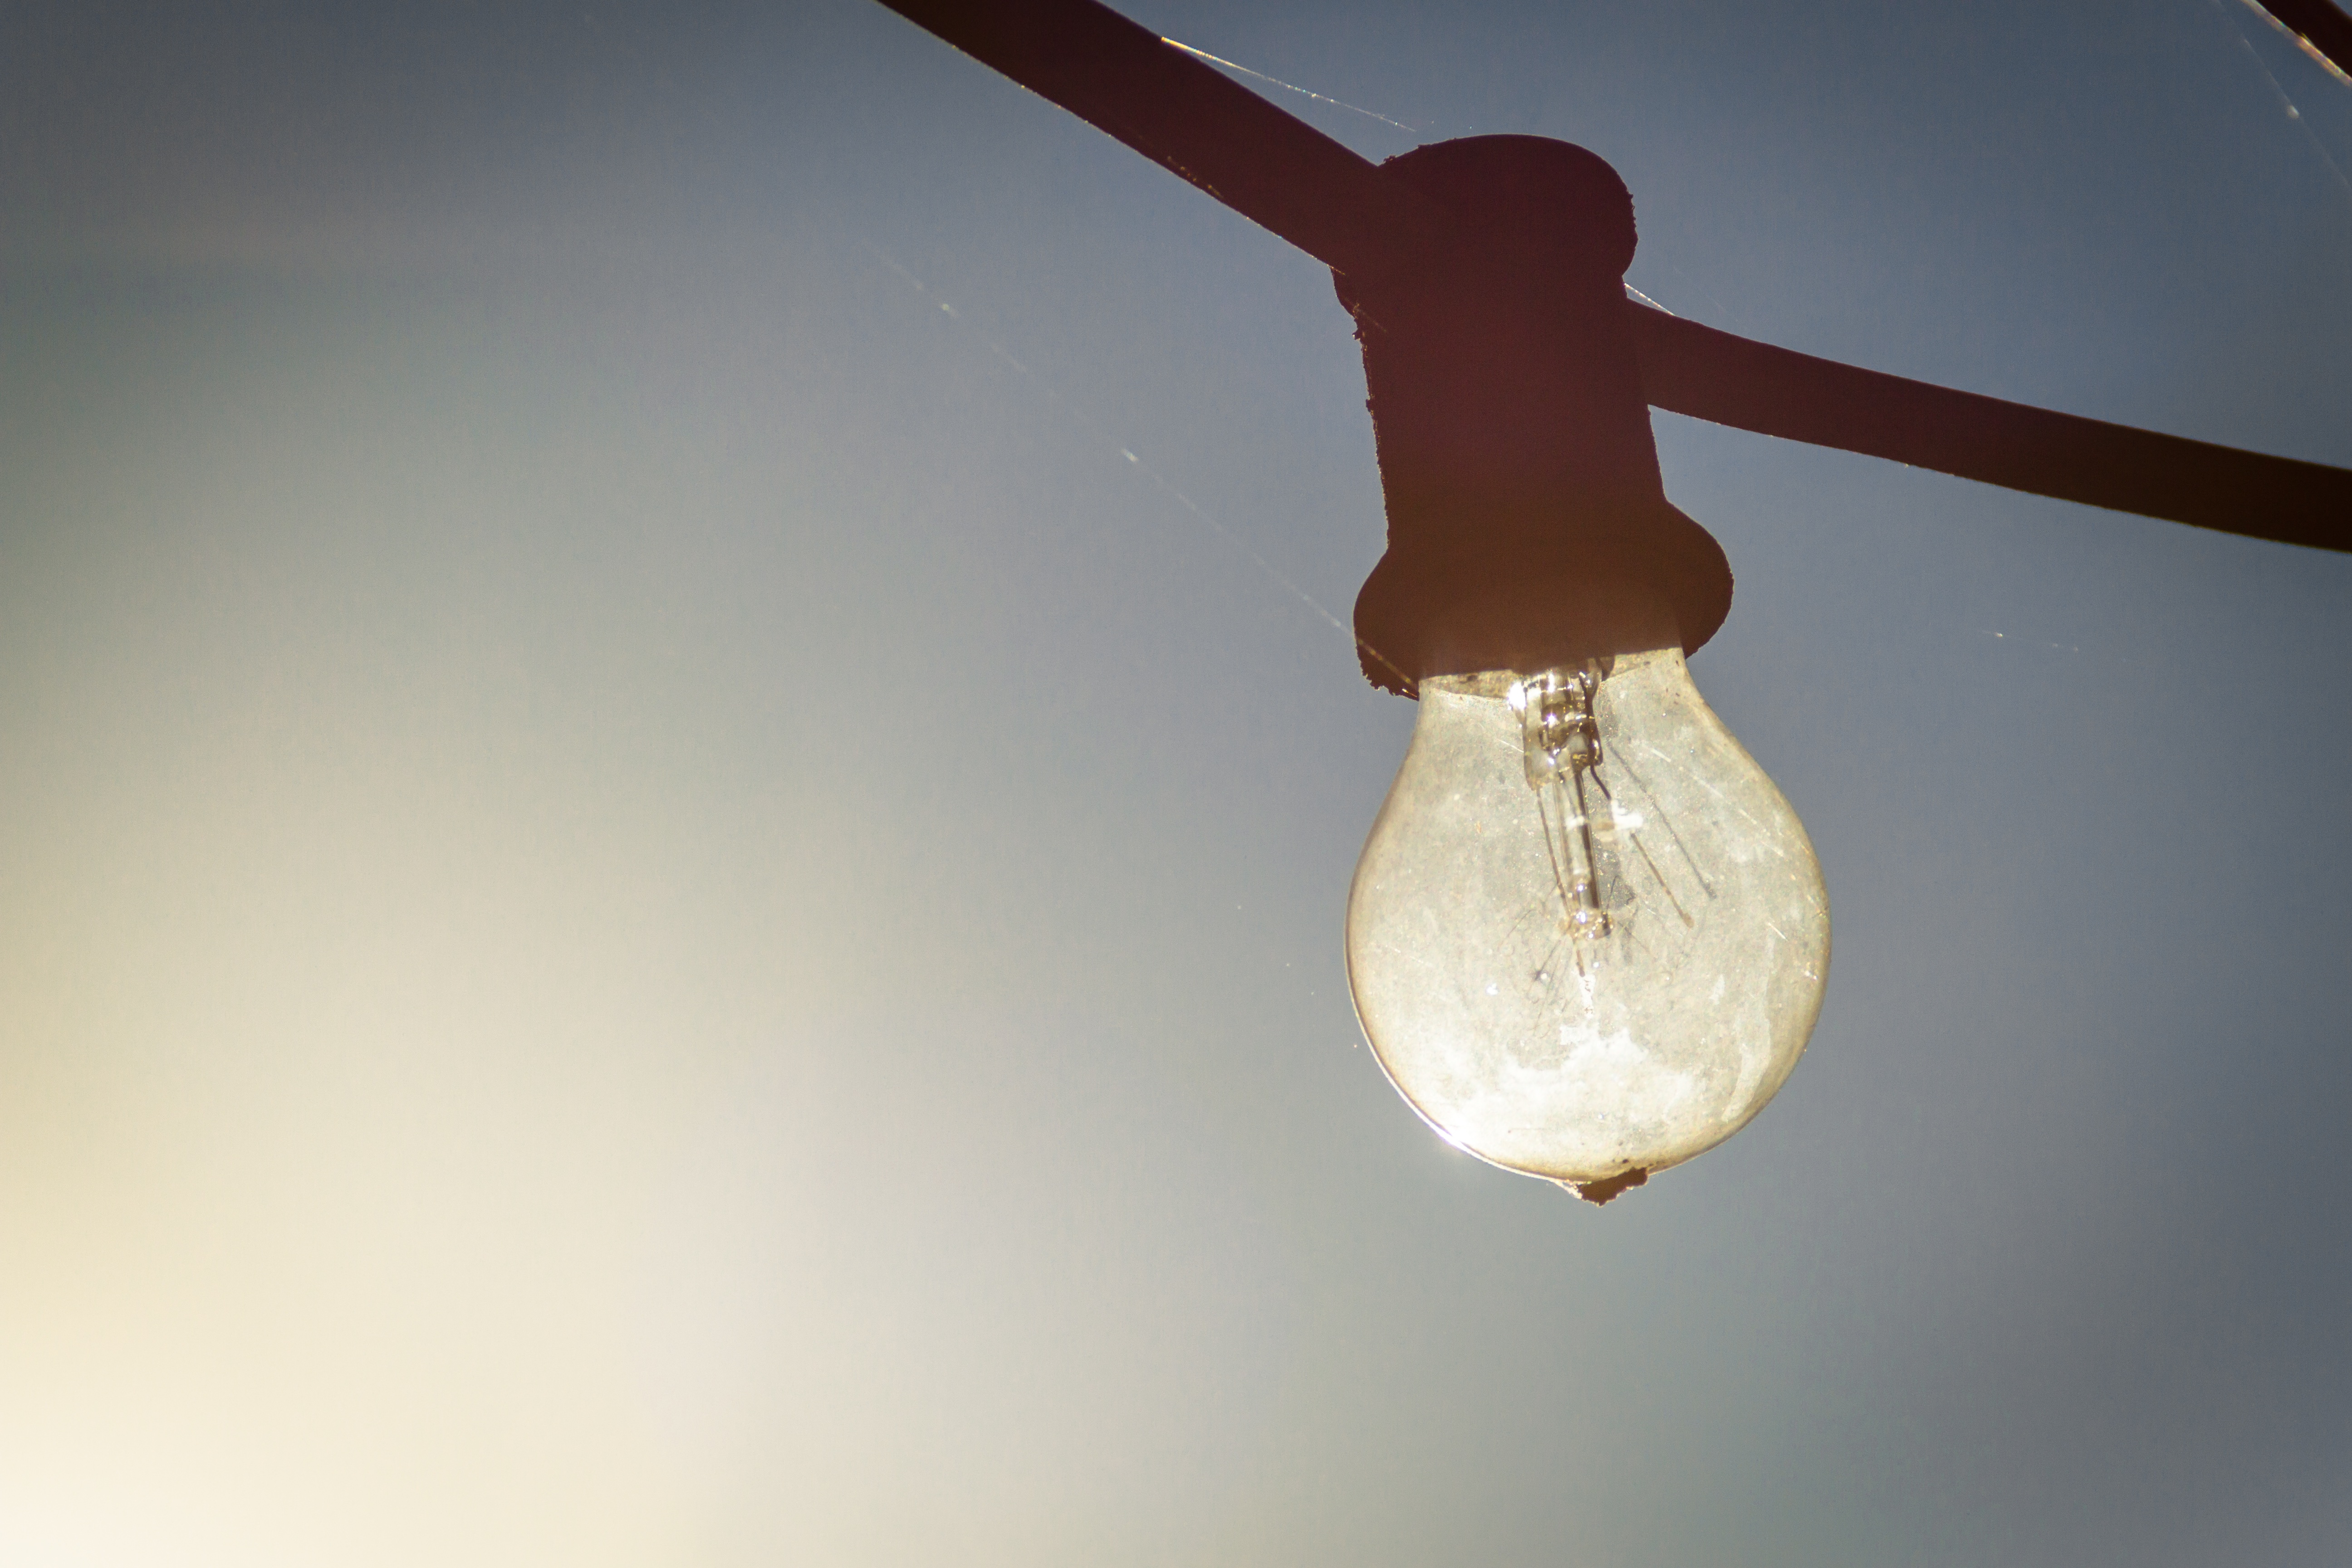
outdoor, light, white, old, ceiling, blue, lamp, black, yellow, light bulb, pear, lighting, energy, weathered, weave, bulbs, light fixture, e27, back light, macro photography, lichterkette, glow lamp, electric light, incandescent light bulb, ceiling fan